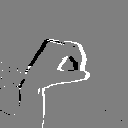
ASL letter: o